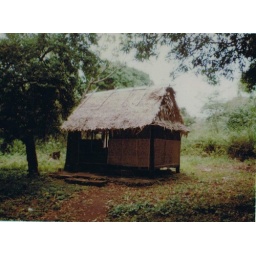
Poloroid Picture. The tree in front of my house was a mango tree and in season there were tons of fresh mangos.